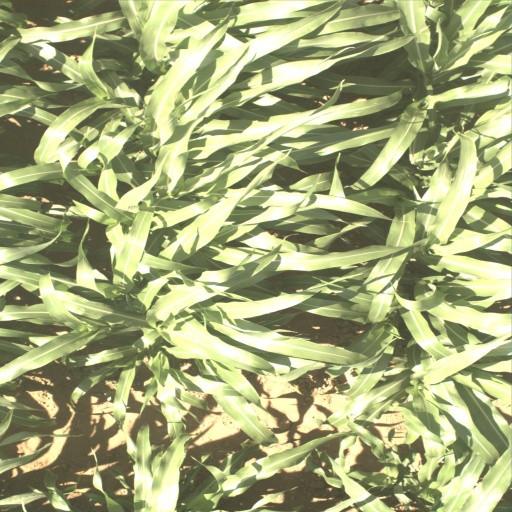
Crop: sorghum